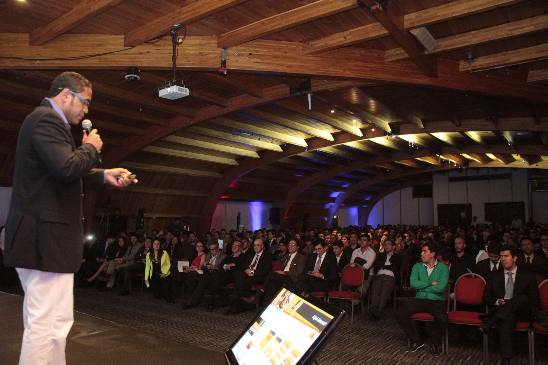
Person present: Yes